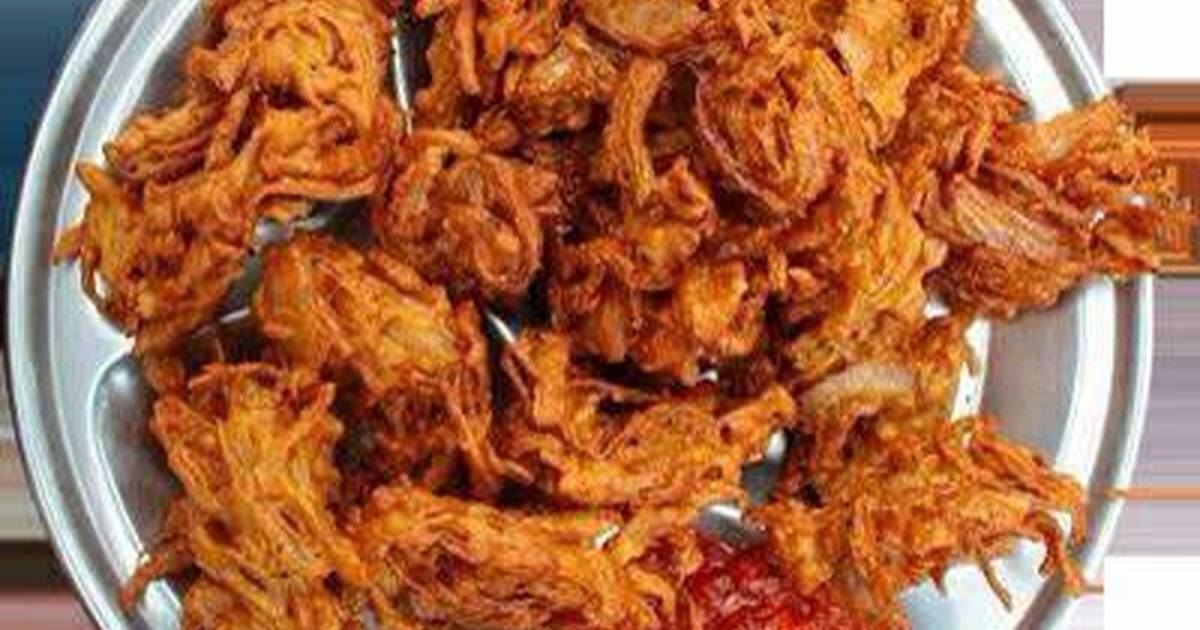
Dish: pakode